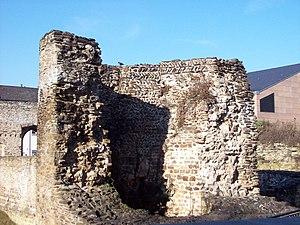
L’appareil en arête-de-poisson est un appareil architectural réalisé en disposant des briques ou des pierres plates inclinées à environ 45°, en changeant de sens à chaque strate successive, de manière à donner un aspect d'« arête de poisson ». Il est généralement confondu avec l’opus spicatum ; la différence réside dans le fait que dans l'appareil en arête-de-poisson, les pierres ou les briques sont dressées sans emboîtement avec les autres rangs, ceux-ci étant séparés par un lit de mortier horizontal rectiligne, et non en zigzag comme l'opus spicatum.